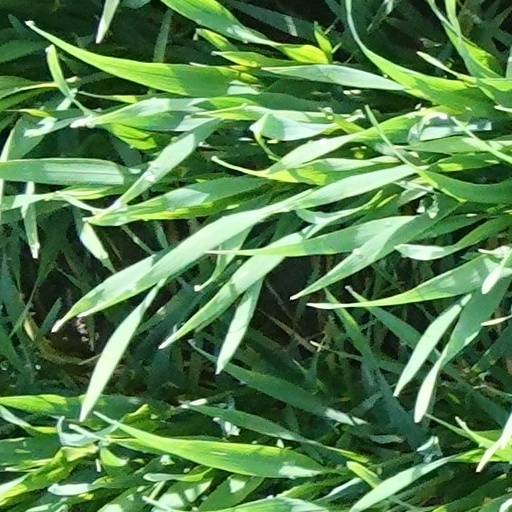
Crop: wheat